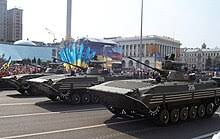
Label: BMP-2